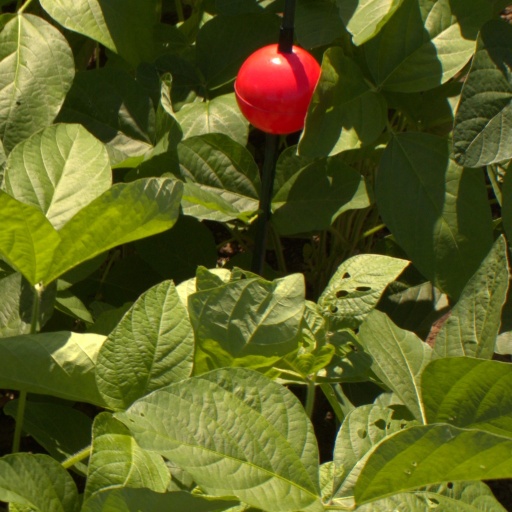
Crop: soybean